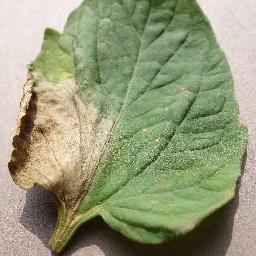
Label: Tomato___Late_blight